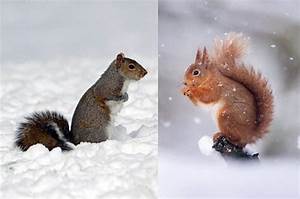
Label: squirrel